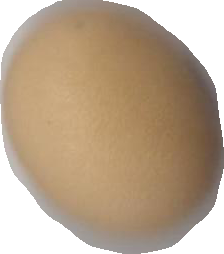
Variety: Anjasmoro